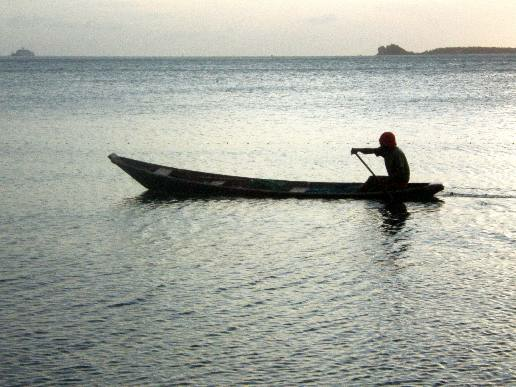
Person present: Yes